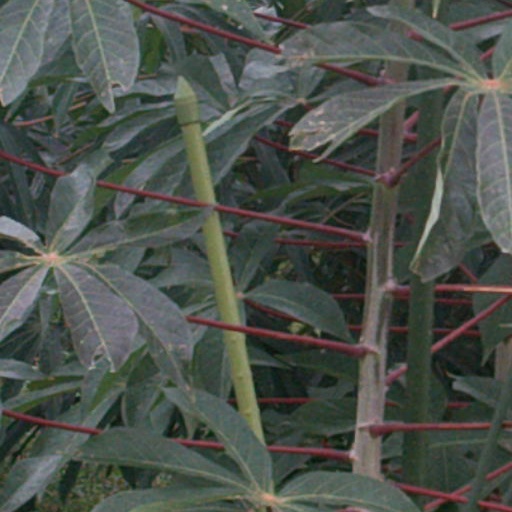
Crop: cassava